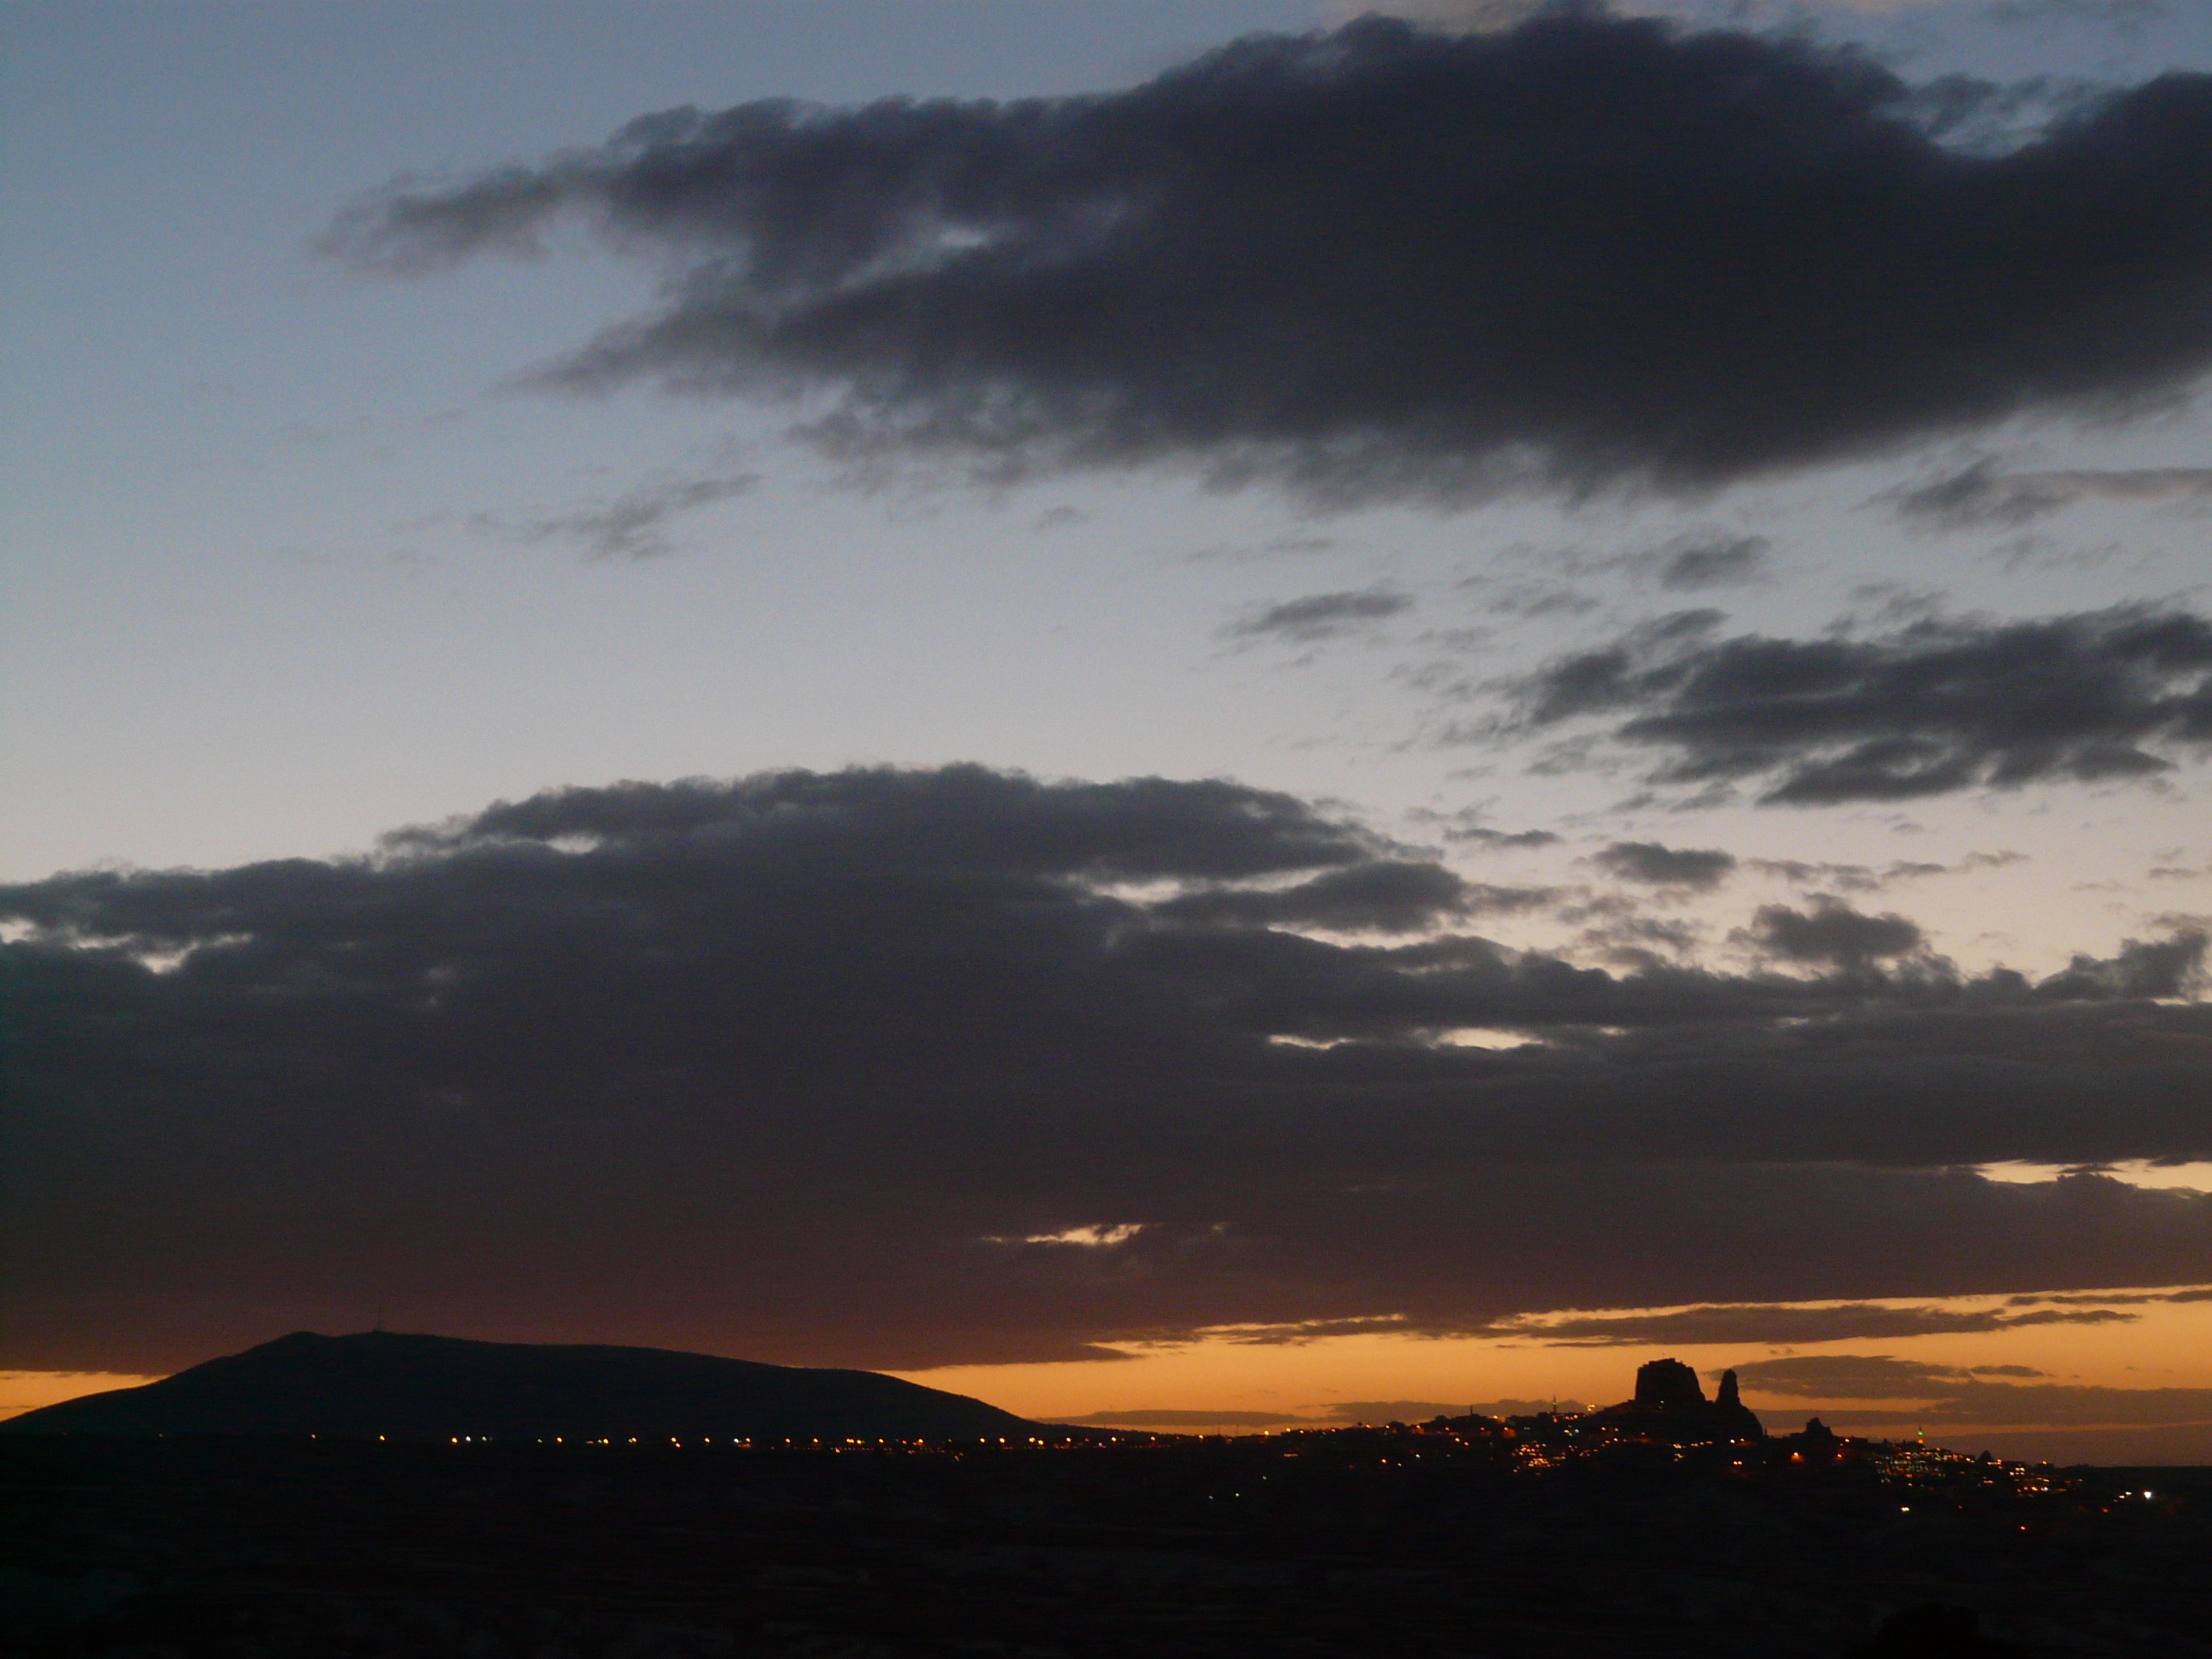
sea, coast, horizon, mountain, cloud, sky, sunrise, sunset, night, sunlight, morning, hill, dawn, atmosphere, dusk, evening, darkness, lights, turkey, afterglow, cappadocia, meteorological phenomenon, uchisar, nevsehir, atmospheric phenomenon, red sky at morning